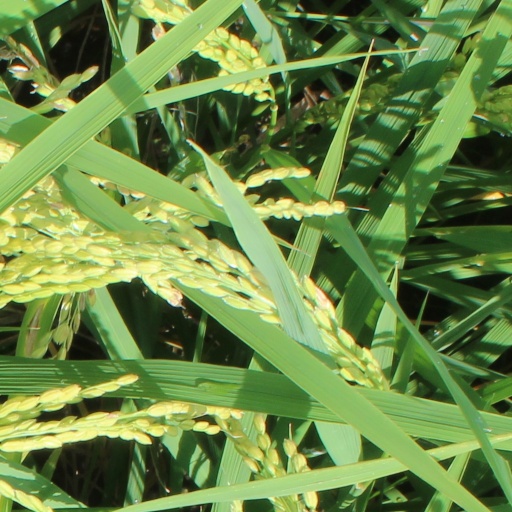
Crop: rice